William Joseph Corbet

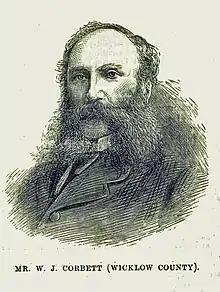
Corbet in 1880

William Joseph Corbet (12 December 1824 – 1 December 1909) was an Irish nationalist politician and Member of Parliament (MP) for constituencies in County Wicklow for most of the period from 1880 to 1900. He was also a mental health administrator, author and noted dog breeder.